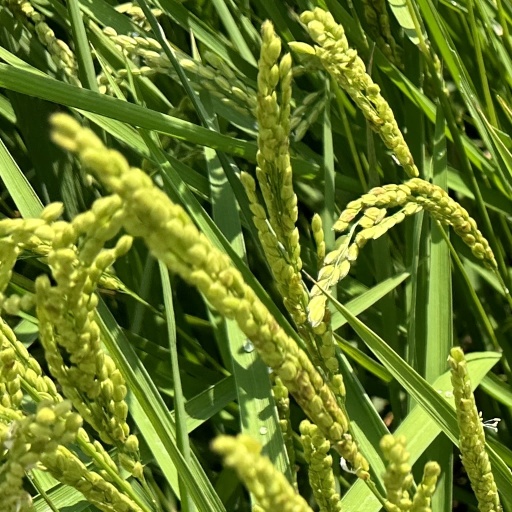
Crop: rice